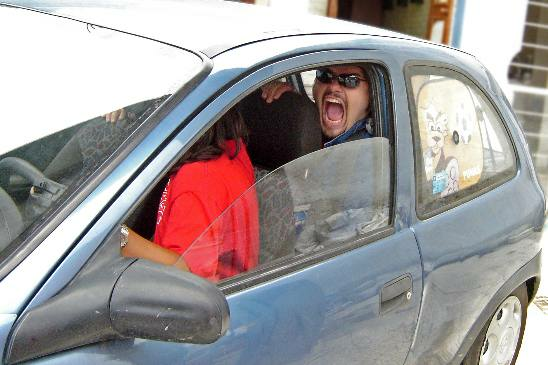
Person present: Yes